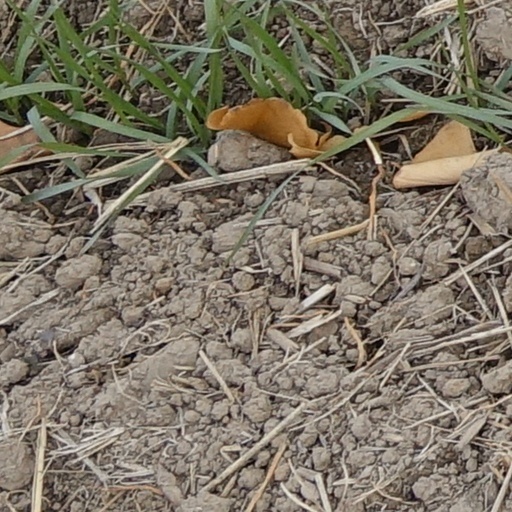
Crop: wheat